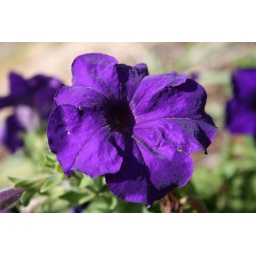
My front flower bed is in bloom!!!!